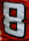
Number: 8